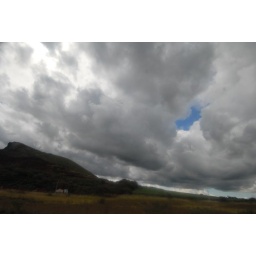
We usually see billowing fluffy clouds over the fields, hills and mountains between Guadalajara and Tepic.